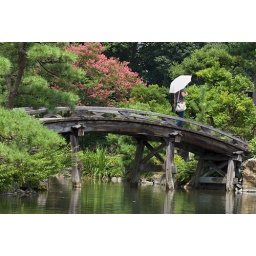
A visitor walking across an old wooden bridge in the Shosei-en Garden in Kyoto.